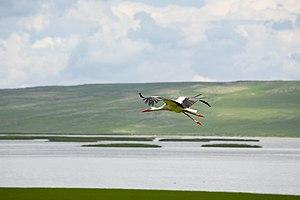
La municipalité de Ninotsminda est un district de la région de Samtskhé-Djavakhétie en Géorgie, dont la ville principale est Ninotsminda. Au recensement de 2002, il comptait 34 305 habitants.